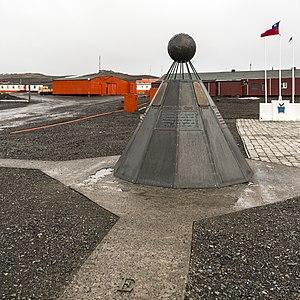
Monument au Traité sur l’Antarctique et plaque. Ce monument est situé à proximité des bases Frei, Bellingshausen et Escudero, à la péninsule Fildes, île du Roi Georges (île du 25 Mai). This is a photo of Antarctic Protected Area number HSM 82.